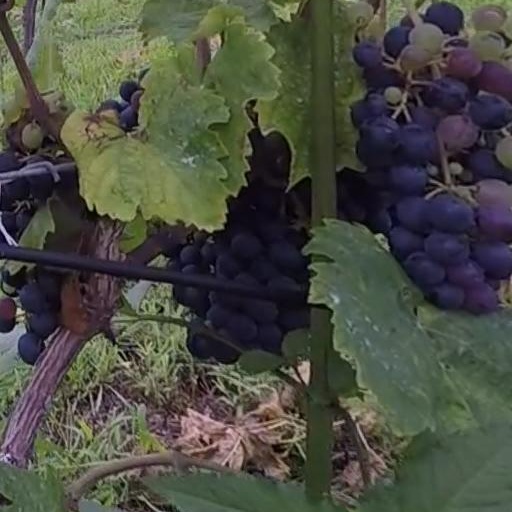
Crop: grape